New Enterprise Public School

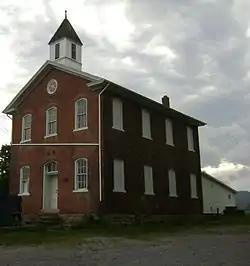
New Enterprise Public School, September 2014

New Enterprise Public School is a historic school building located at South Woodbury Township in Bedford County, Pennsylvania. It was built in 1881, and is a two-story brick building, three-bays wide and four bays deep. It measures 28 feet, 2 inches, by 42 feet, 2 inches. It sits on a cut coursed stone foundation. It features a circular cartwheel window on the front gable and a wood frame bell tower.